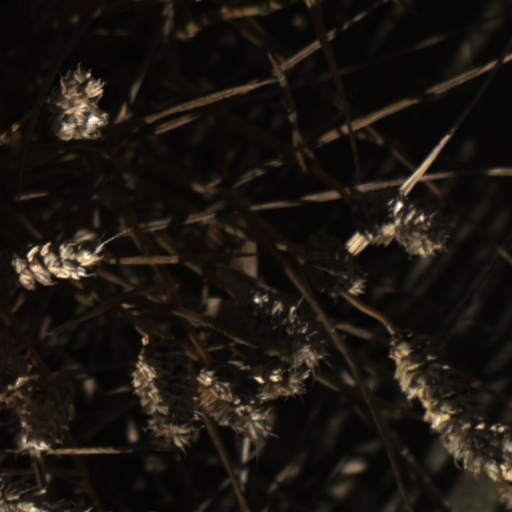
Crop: wheat